Eisenhower jacket

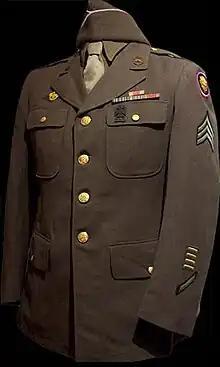
All-purpose service coat issued to enlisted soldiers at the onset of World War II

Until the late 1930s, the United States Army’s field uniform consisted of a wool flannel shirt and trousers, a mid-hip-length service coat also used as a dress coat, and a wool overcoat. Save for its waist that featured a leather waist belt for enlisted men or a Sam Browne belt for officers, the single-breasted service coat resembled a suit or sport coat of the time; little about the design changed since the mid-1920s; it featured notched lapels and four brass buttons from its open collar to its belted waist. Made of wool fabric, it touted two flapped and button-through patch pockets at the breast and two identically-styled patch pockets below its waist – its four pockets either box-pleated or bellows-styled-pleats.